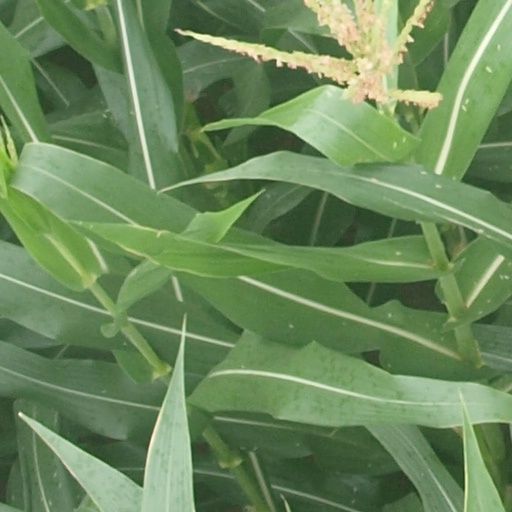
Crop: maize; corn